Eight Verses of Bernard of Clairvaux

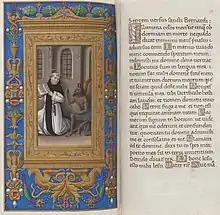
Book of hours of Frederick of Aragon (1501): St. Bernard and the devil, opposite page shows the psalm verses (here only seven)

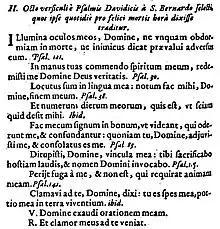
"Eight verses from David's psalms, selected by St. Bernard, which he is said to have prayed daily for a good death", in: David Gregor Corner: "Promptuarium catholic devotions", fifth ed., Vienna 1636

The Eight Verses of St. Bernard are excerpts from psalms which, when recited, were said to have saved souls and guaranteed a holy death. Popular in the Late Middle Ages, the origins of the devotion and details are unknown. Legends attribute the selection and propagation of the devotion to Bernard of Clairvaux.